Robert Friedrich Karl Scholtz

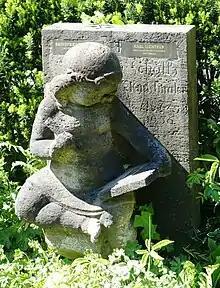

Sholtz was buried in 1956 at the . His grave is no longer preserved. The original gravestone with the inscription "Scholtz Kunstmaler" is still in use.